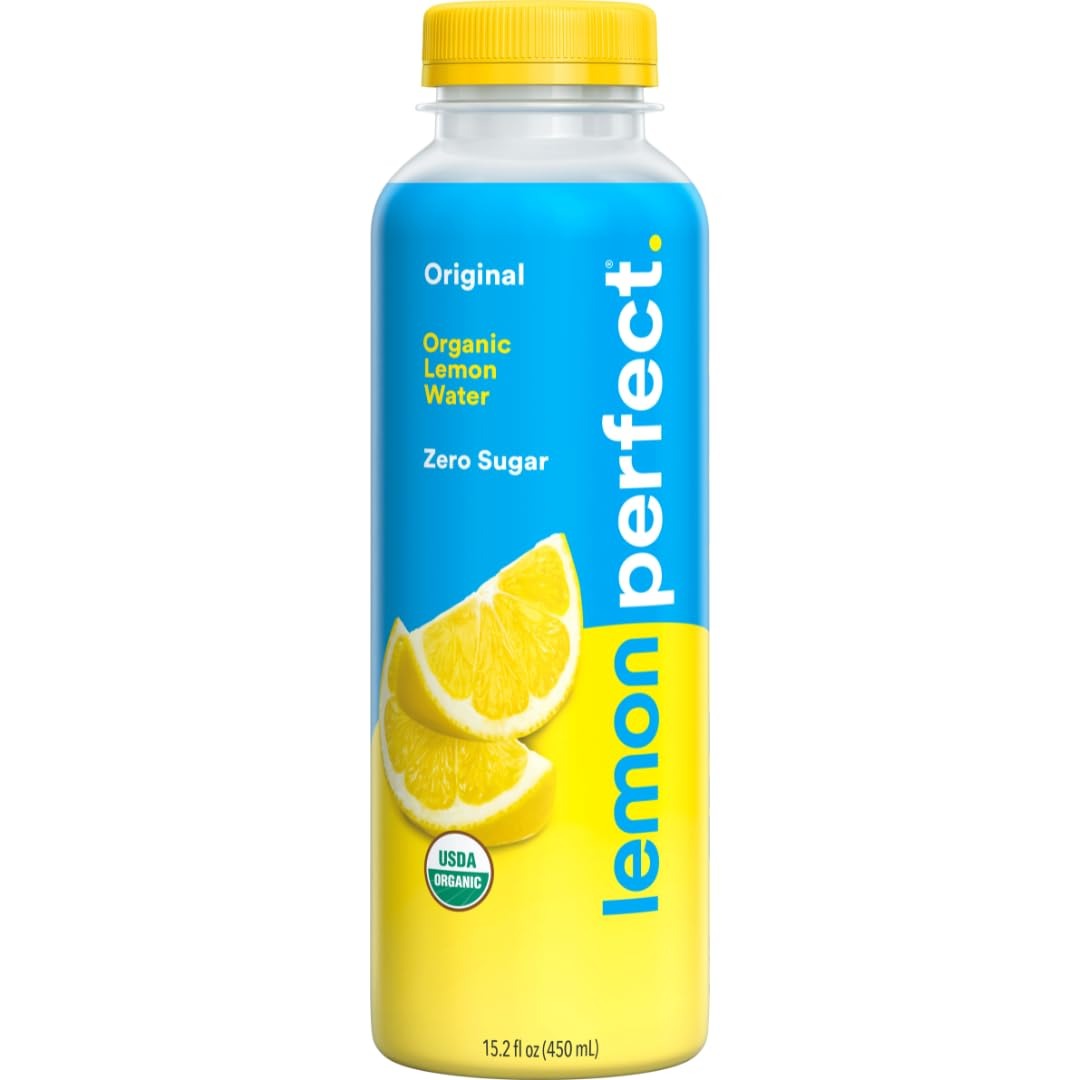
Item Name: Lemon Perfect Original Lemon, Hydrating Flavored Lemon Water, Zero Sugar, Delicious and Refreshing, Organic, 15.2 fl oz Bottle
Bullet Point 1: Full of flavor: Water never tasted this good. Squeeze more out of hydration with Lemon Perfect. A tart burst of fresh lemon balanced by light and refreshing sweetness in every delicious sip.
Bullet Point 2: Zero sugar: With five calories, zero sugar, and no artificial flavors or sweeteners, Lemon Perfect bottled water is not only delicious and refreshing — with ingredients you can feel good about — but also low glycemic and fast-friendly.
Bullet Point 3: All-natural ingredients: Lemon Perfect delivers all-natural, lemon-powered flavored water with clean and simple ingredients: Purified Water (By Reverse Osmosis), Organic Lemon Juice, Organic Natural Flavors, Organic Stevia Leaf Extract, Vitamin C (Ascorbic Acid).
Bullet Point 4: Powered by lemons: Every bottle includes the juice of half an organic lemon, contains electrolytes from potassium, and is high in immune-boosting vitamin C. Lemon Perfect is bottled using gentle processing to naturally maintain the superfruit benefits of freshly squeezed lemons and is proudly Certified USDA Organic, Non-GMO Project Verified, Certified Gluten-Free, Certified Vegan, and OU Kosher.
Bullet Point 5: Committed to sustainability: This pack contains 1 fully recyclable plastic bottle of ORIGINAL LEMON-flavored Lemon Perfect (15.2 fl oz bottle). Lemon Perfect is proudly certified Plastic Neutral, and by 2026, all of our bottles will be made from 100% recycled plastic (rPET), advancing our commitment to producing a bottled water that is healthier for people and the planet.
Product Description: Beverage
Value: 15.2
Unit: Fl Oz

Price: 1.67